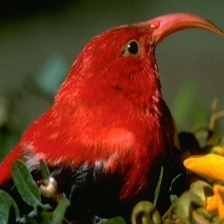
Species: IWI
Scientific name:  VESTIARIA COCCINEA.